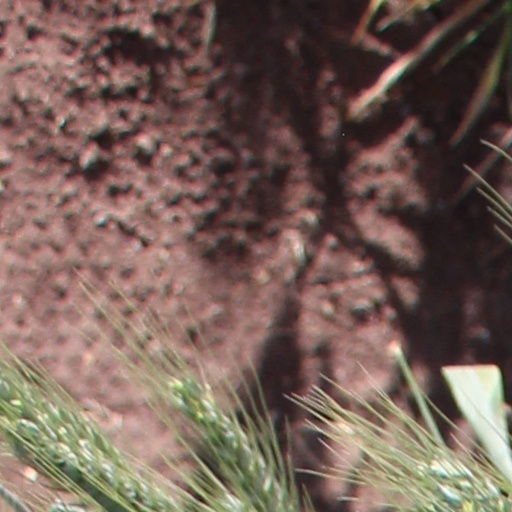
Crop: wheat